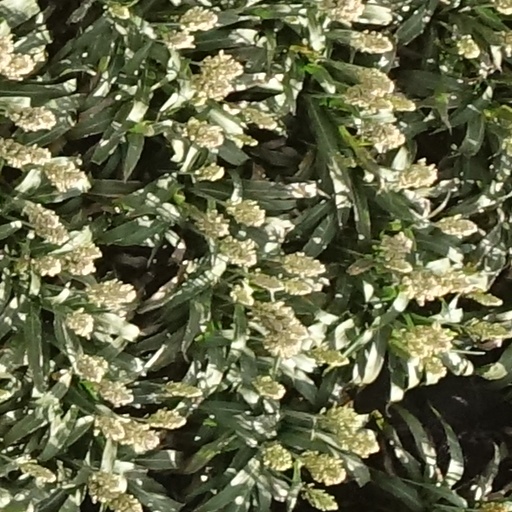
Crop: sorghum